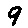
Label: 9